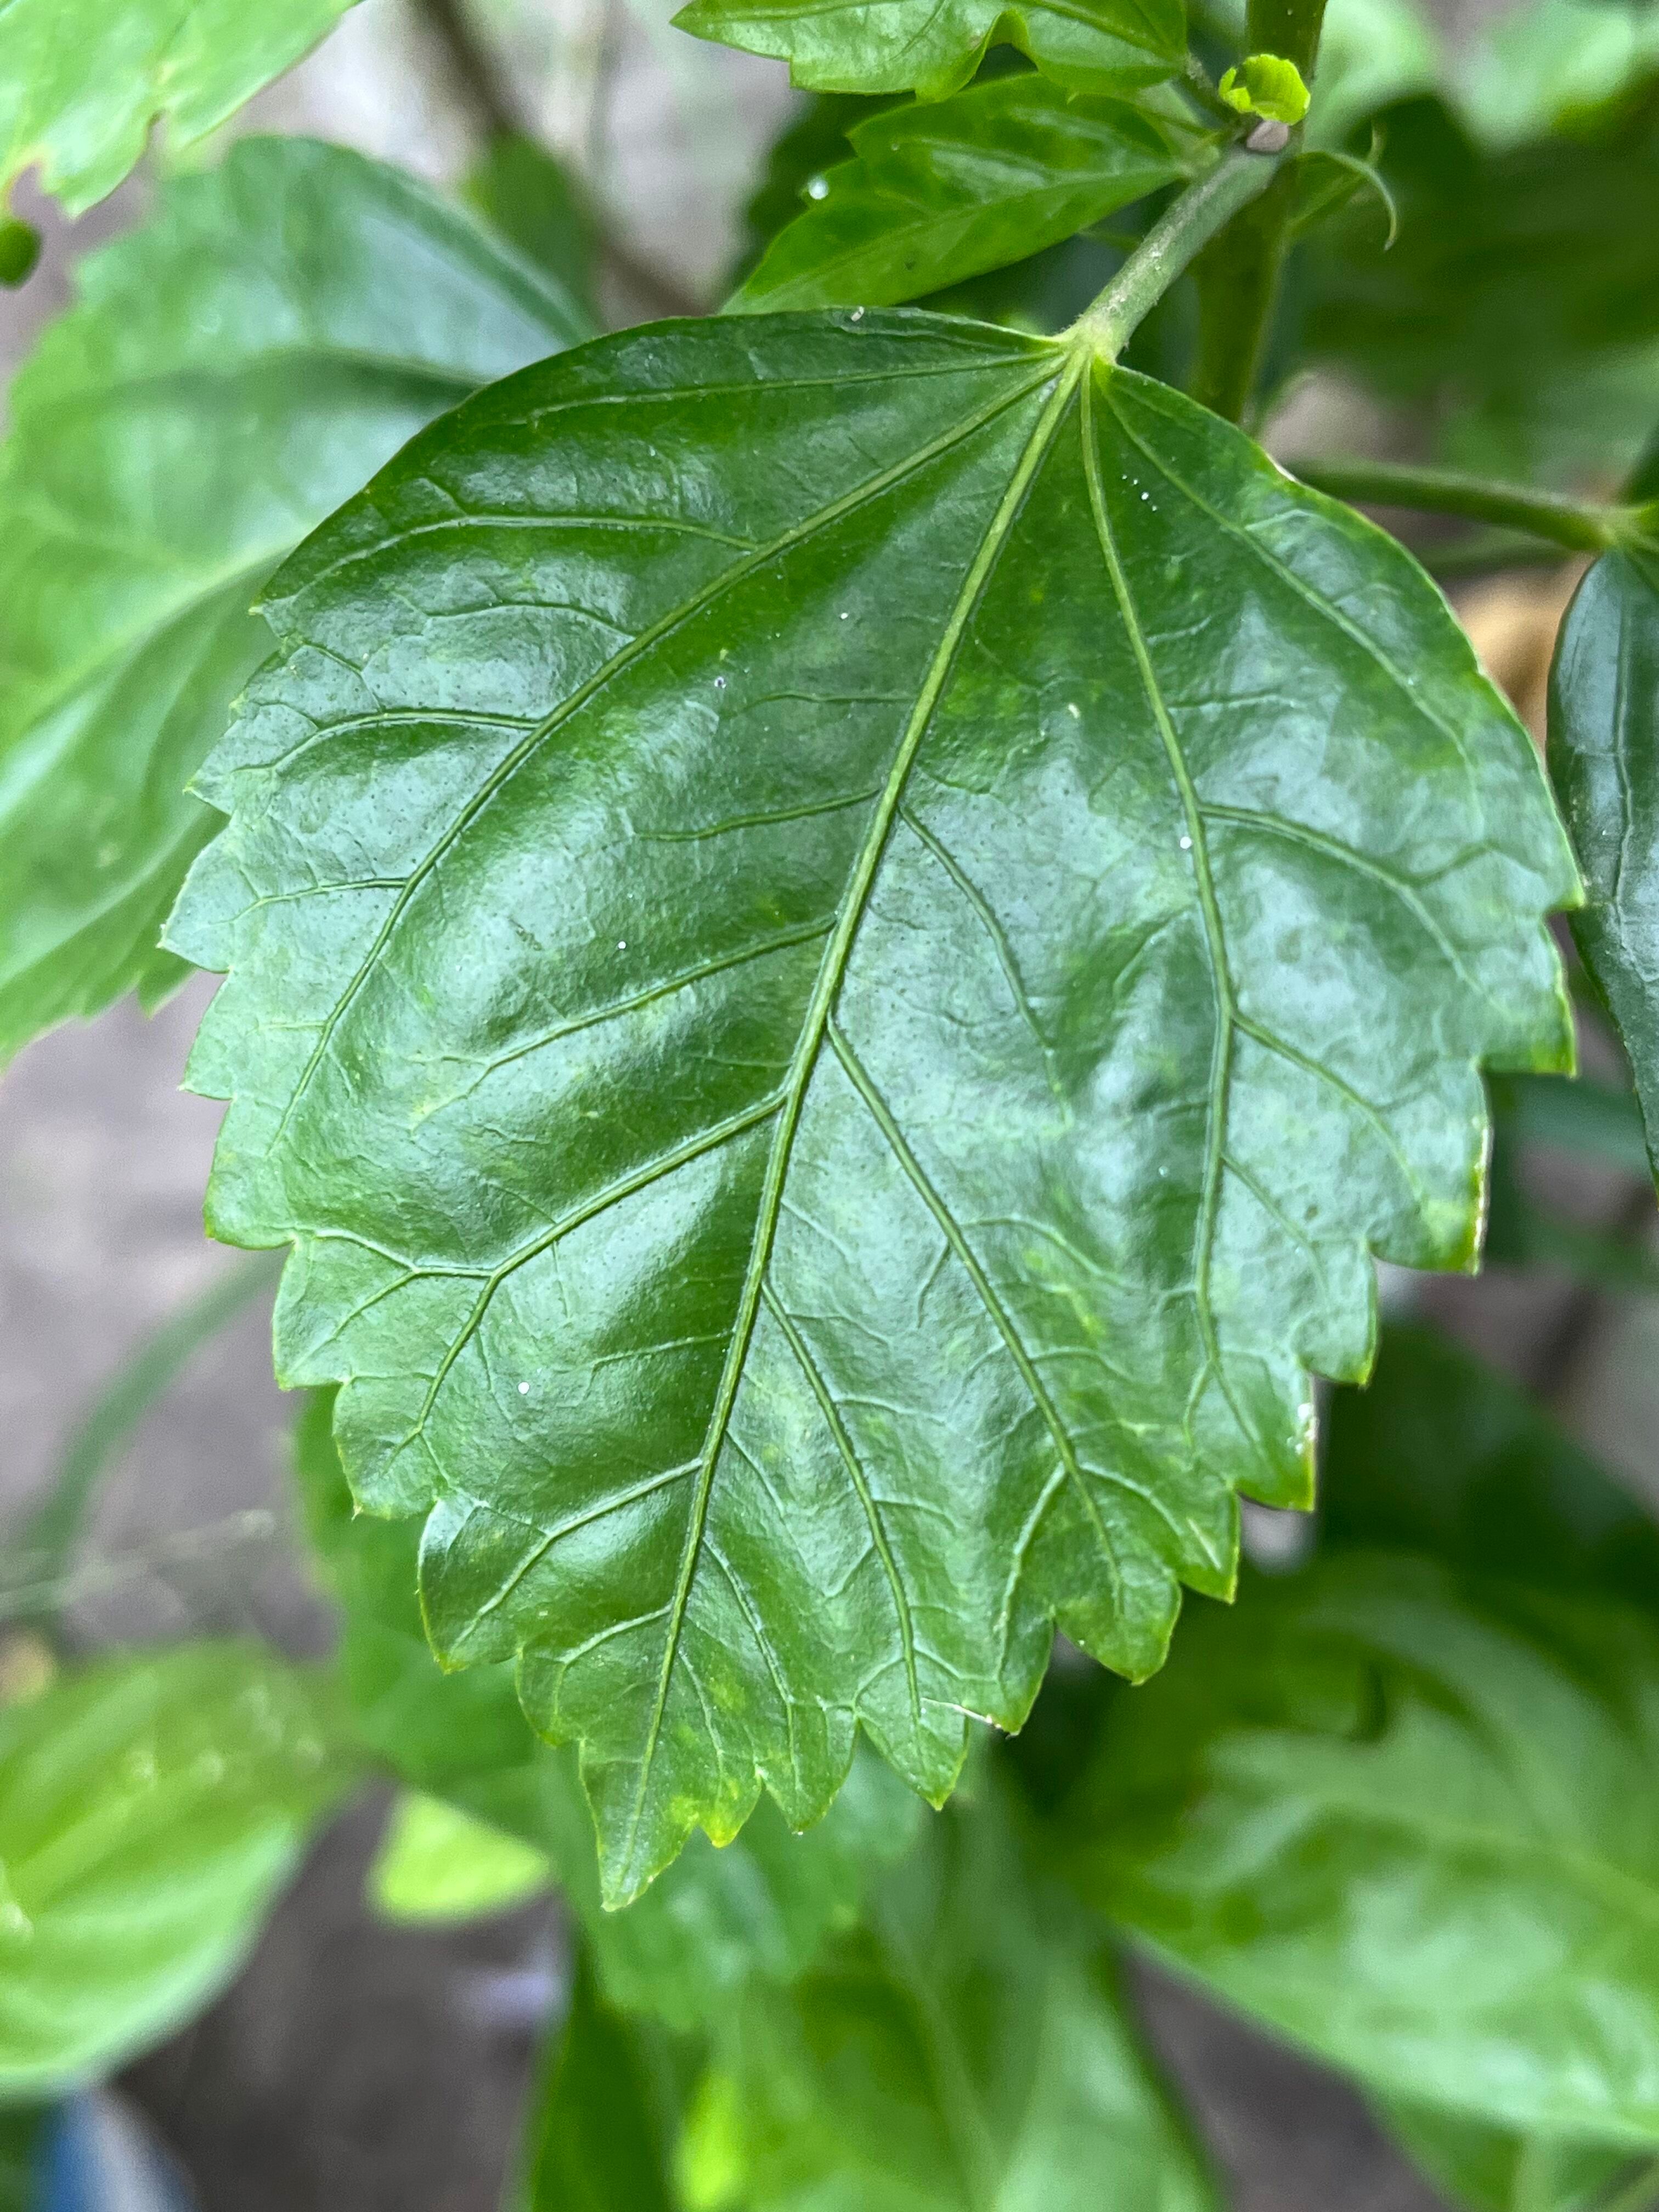
Plant species: hibiscus-rosa-sinensis